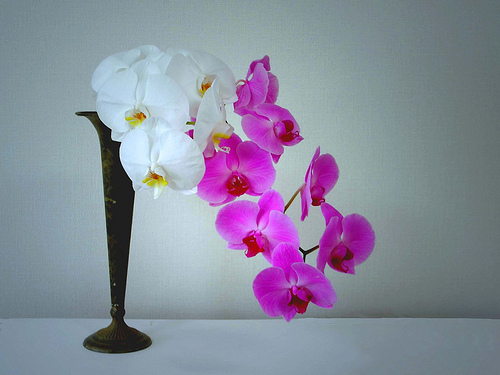
user: Given an image and a question. Answer the question in a short answer. Question: What kind of flowers are these? Short Answer:
assistant: orchid